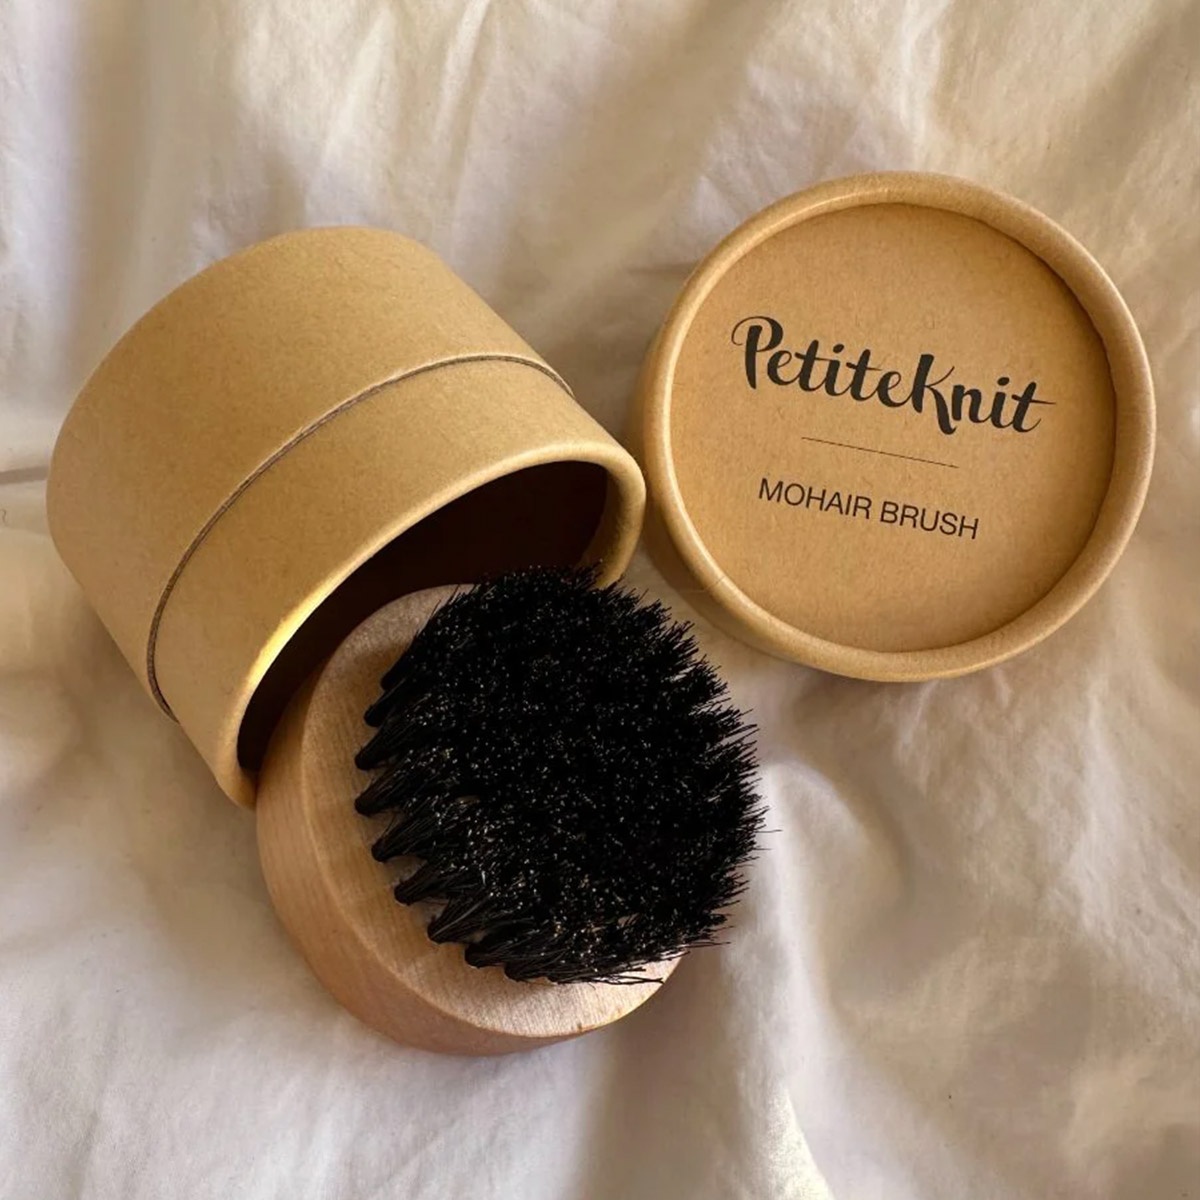
Brosse à Mohair - PetiteKnit
Utilisez la brosse avec des poils de sanglier rigides pour rafraîchir les tricots avec du mohair ou d'autres fils à poils longs. Brossez soigneusement le tricot pour redonner au fil un aspect moelleux. Veuillez d'abord tester la brosse sur un échantillon pour garantir une utilisation correcte. Ce qu'il faut retenir sur cet article : Dimensions : 6 x 3,8 cm ; Matériau : Bois de hêtre / poils de sanglier ; Produit en Chine.
Brand: PetiteKnit
Category: Arts & Entertainment > Hobbies & Creative Arts > Arts & Crafts > Art & Crafting Tools > Thread & Yarn Tools > Fiber Cards & Brushes > Carding Brushes